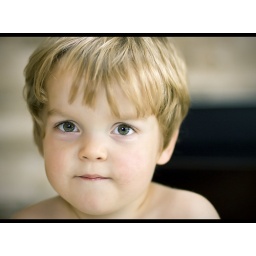
at dinner table by window light